Limbach-Oberfrohna

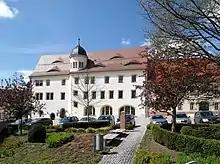
Former manor house, now the Town Hall

The town hall was previously the manor house. It was acquired by Friedrich Ludwig Leuschner in 1863 and sold by Otto Leuschner to the municipality in 1911.